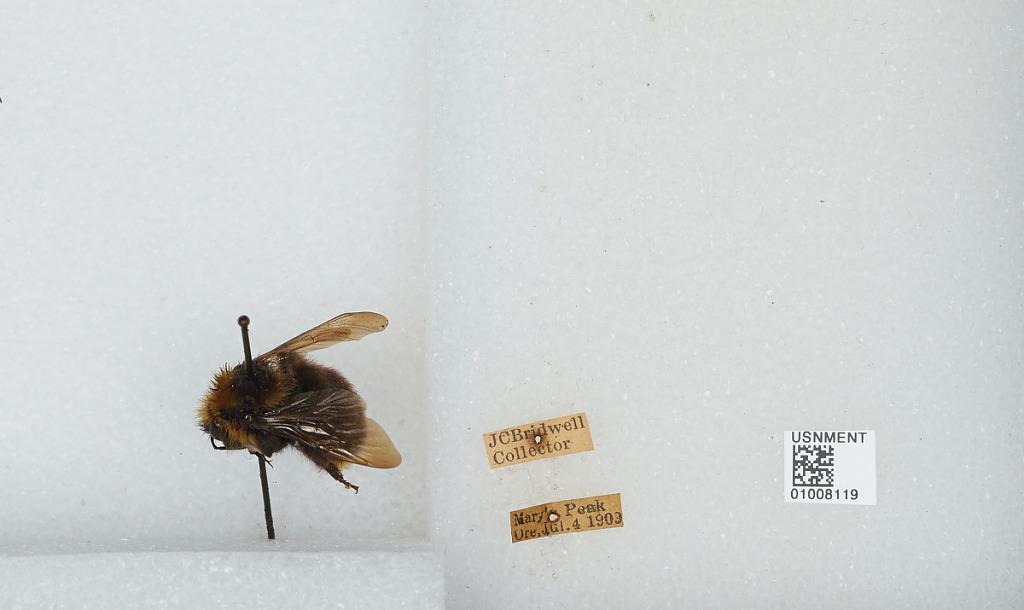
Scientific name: Bombus (Fervidobombus) fervidus fervidus (Fabricius)
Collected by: J. Bridwell
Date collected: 1903-7-4
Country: United States
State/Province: Oregon
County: Benton
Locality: Marys Peak
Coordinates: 44.5044, -123.552